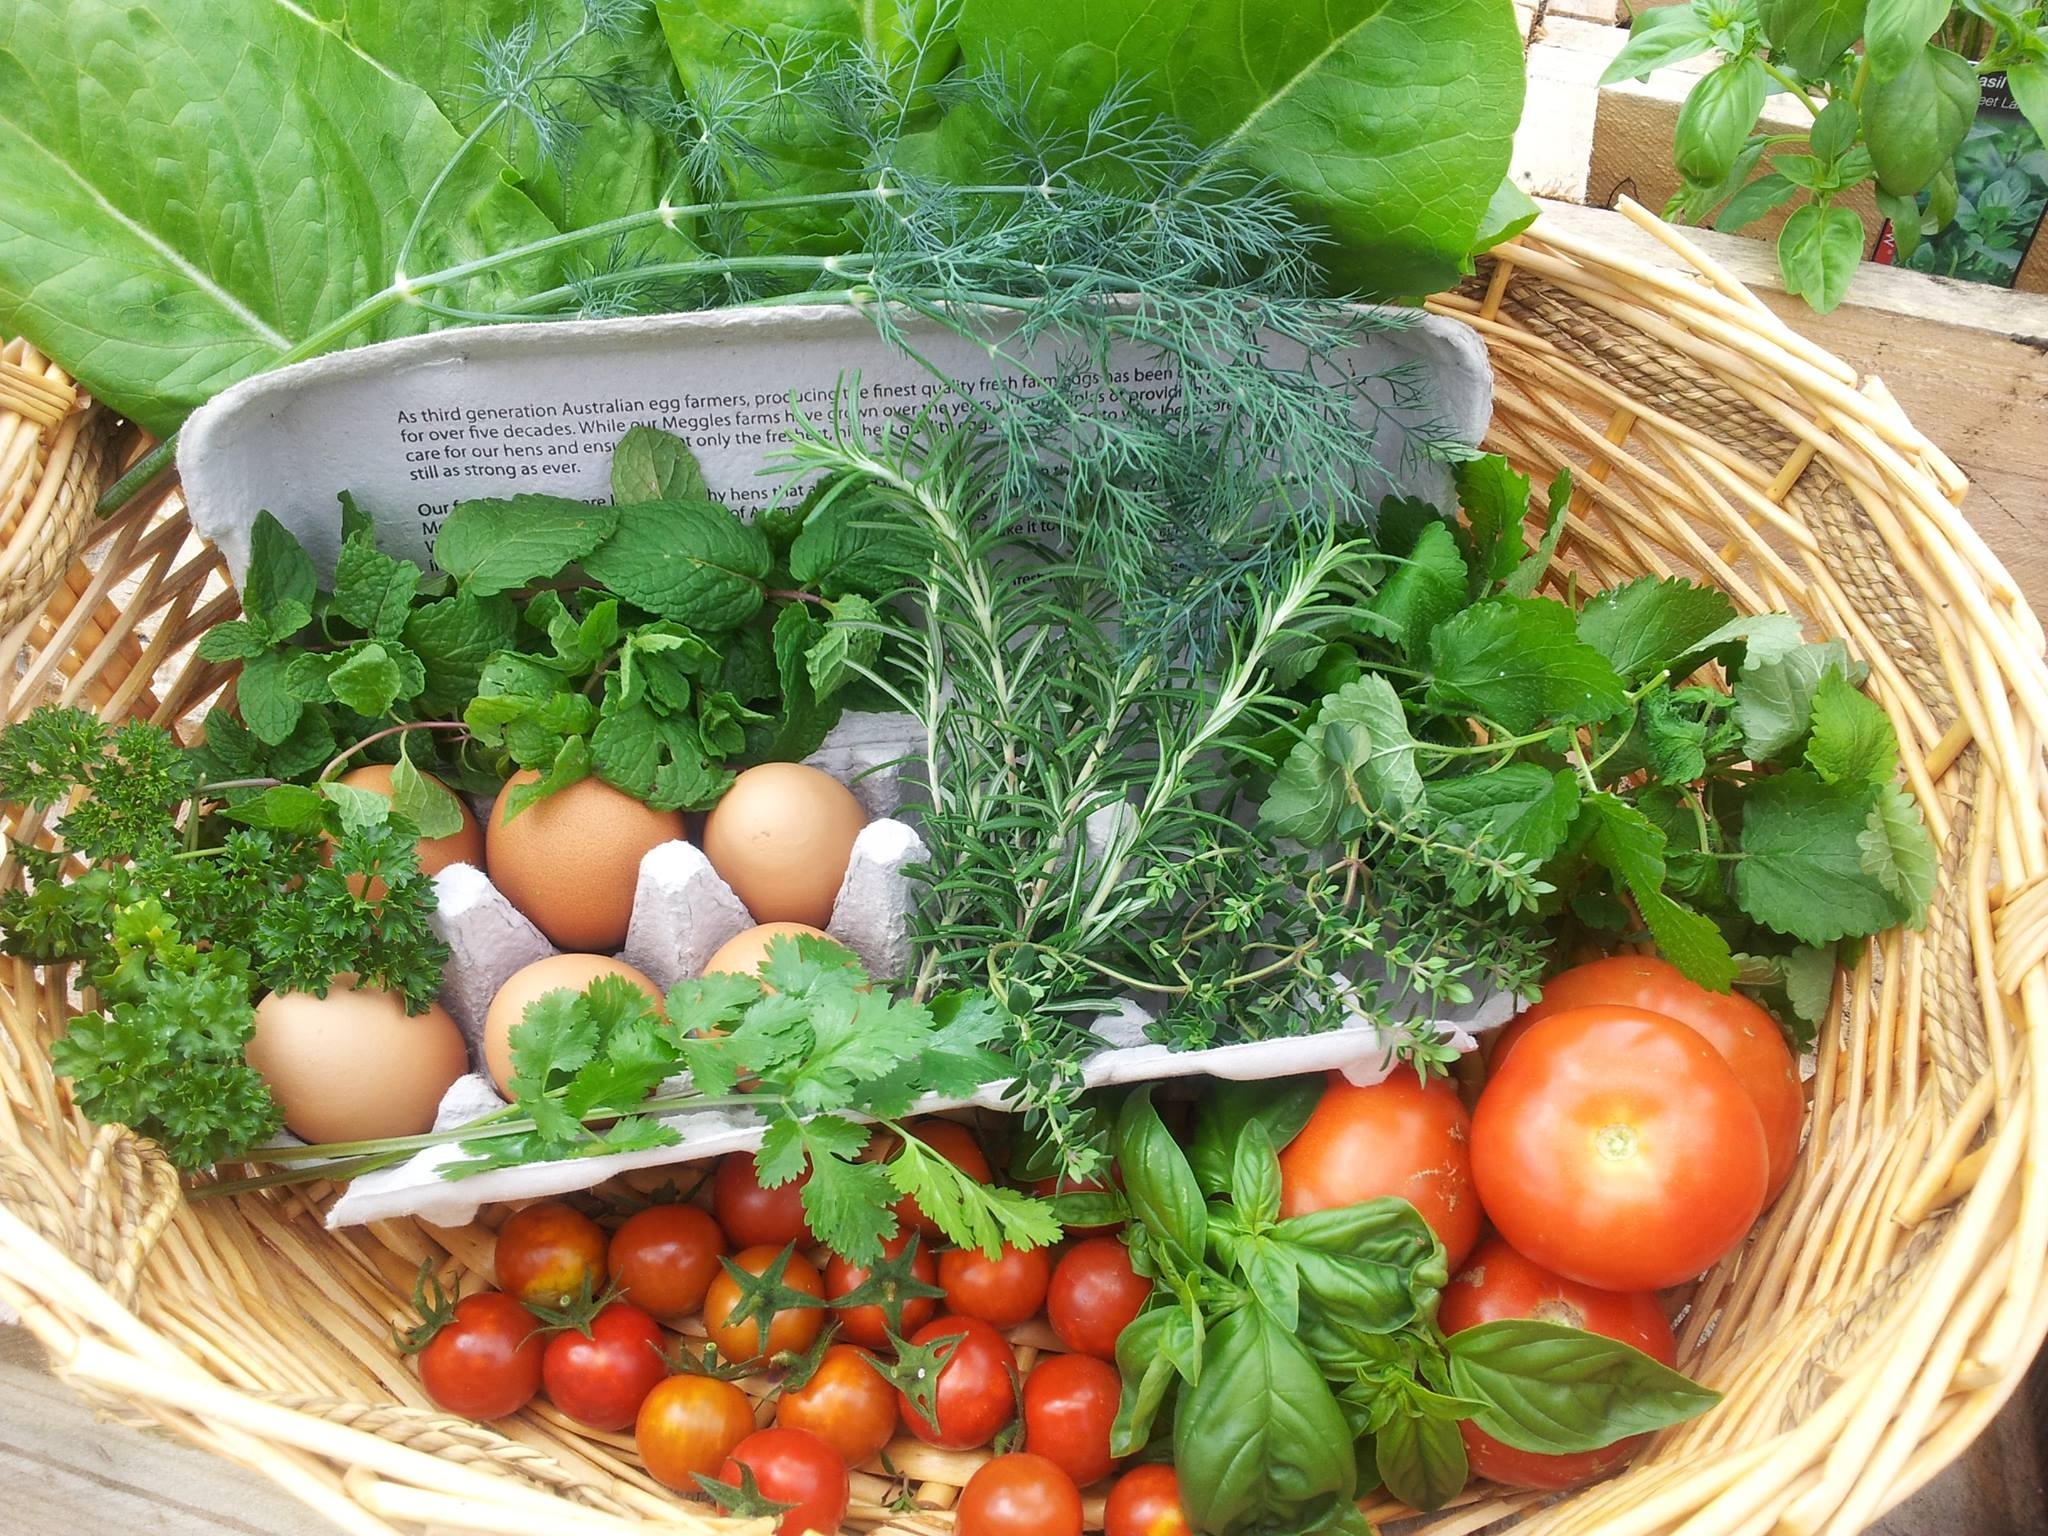
table, nature, plant, wood, farm, fruit, leaf, summer, ripe, dish, food, salad, green, red, farming, harvest, ingredient, herb, produce, vegetable, grow, natural, autumn, fresh, market, yellow, agriculture, garden, lifestyle, healthy, health, season, tomato, vitamin, eating, nutrition, gardening, vegetables, wooden, tomatoes, vegetarian, raw, diet, herbs, organic, flowering plant, weight loss, land plant, self sustainability